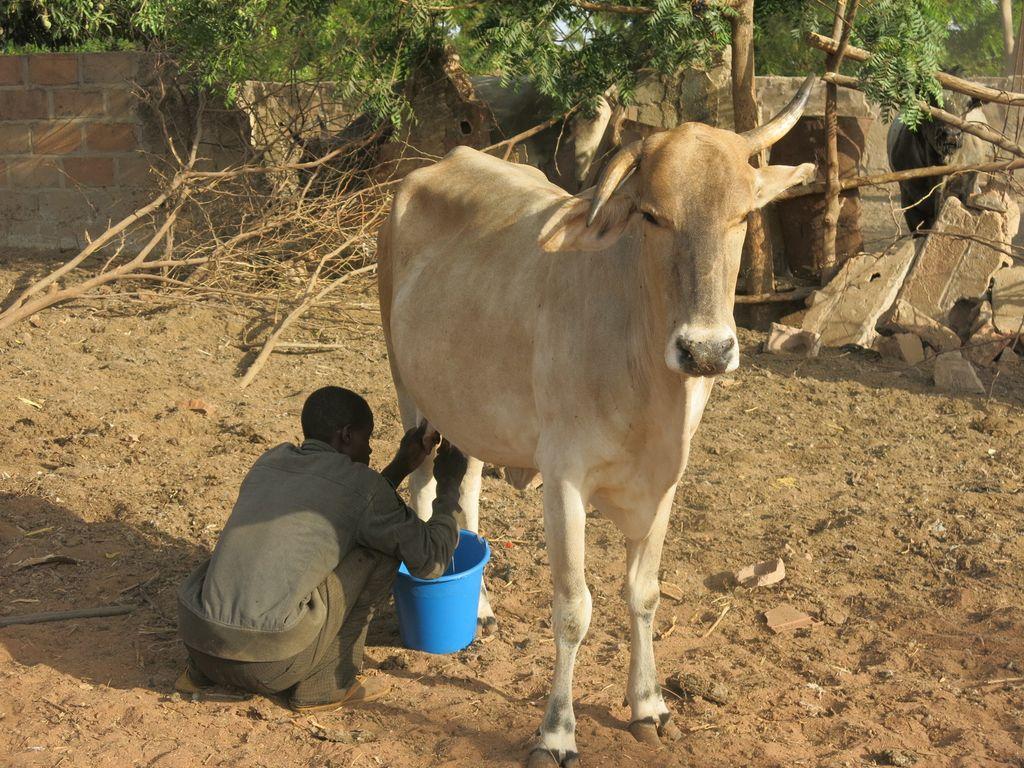
Mtu ameketi chini akikamua ng'ombe,akikusanya maziwa kwenye ndoo ya samawati. Mandhari yanaonekana kuwa ya vijijini, na kuna miti na miamba kwa nyuma.